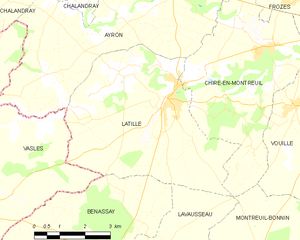
Carte des communes françaises Latillé